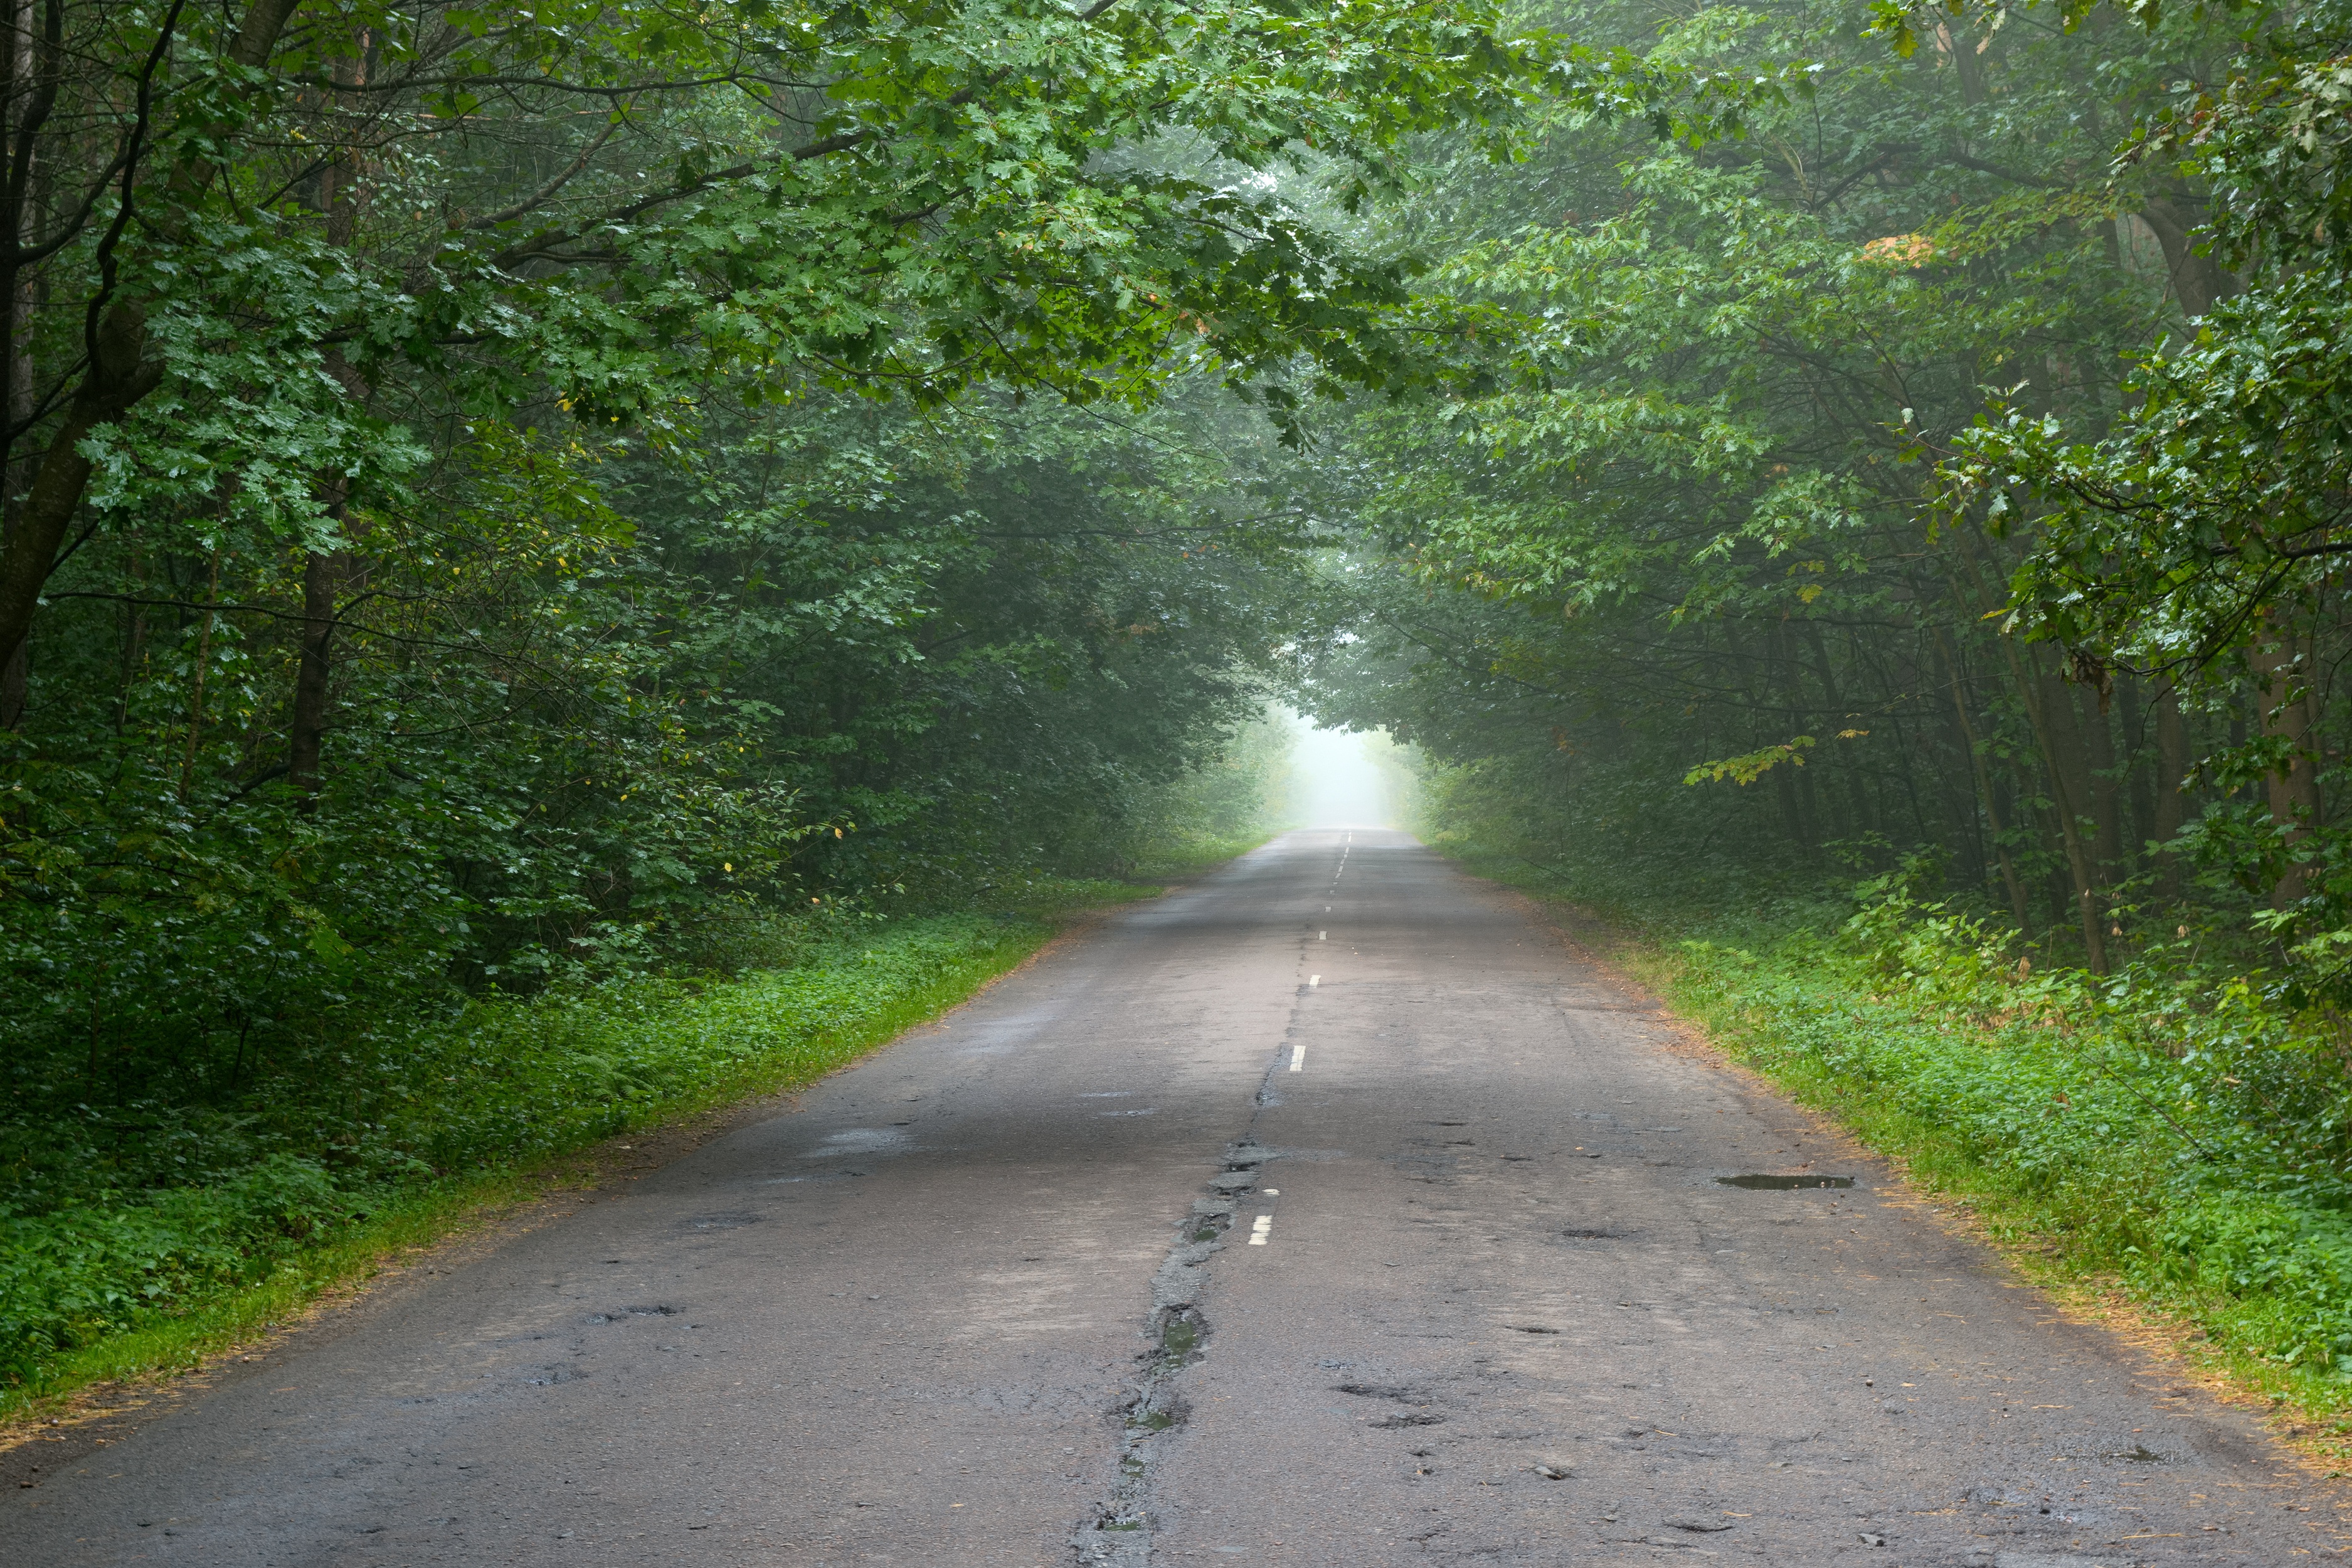
tree, forest, track, fog, road, trail, sunlight, leaf, asphalt, motion, green, lane, infrastructure, woodland, the way, rural area, an empty, road surface, atmospheric phenomenon, woody plant, nonbuilding structure